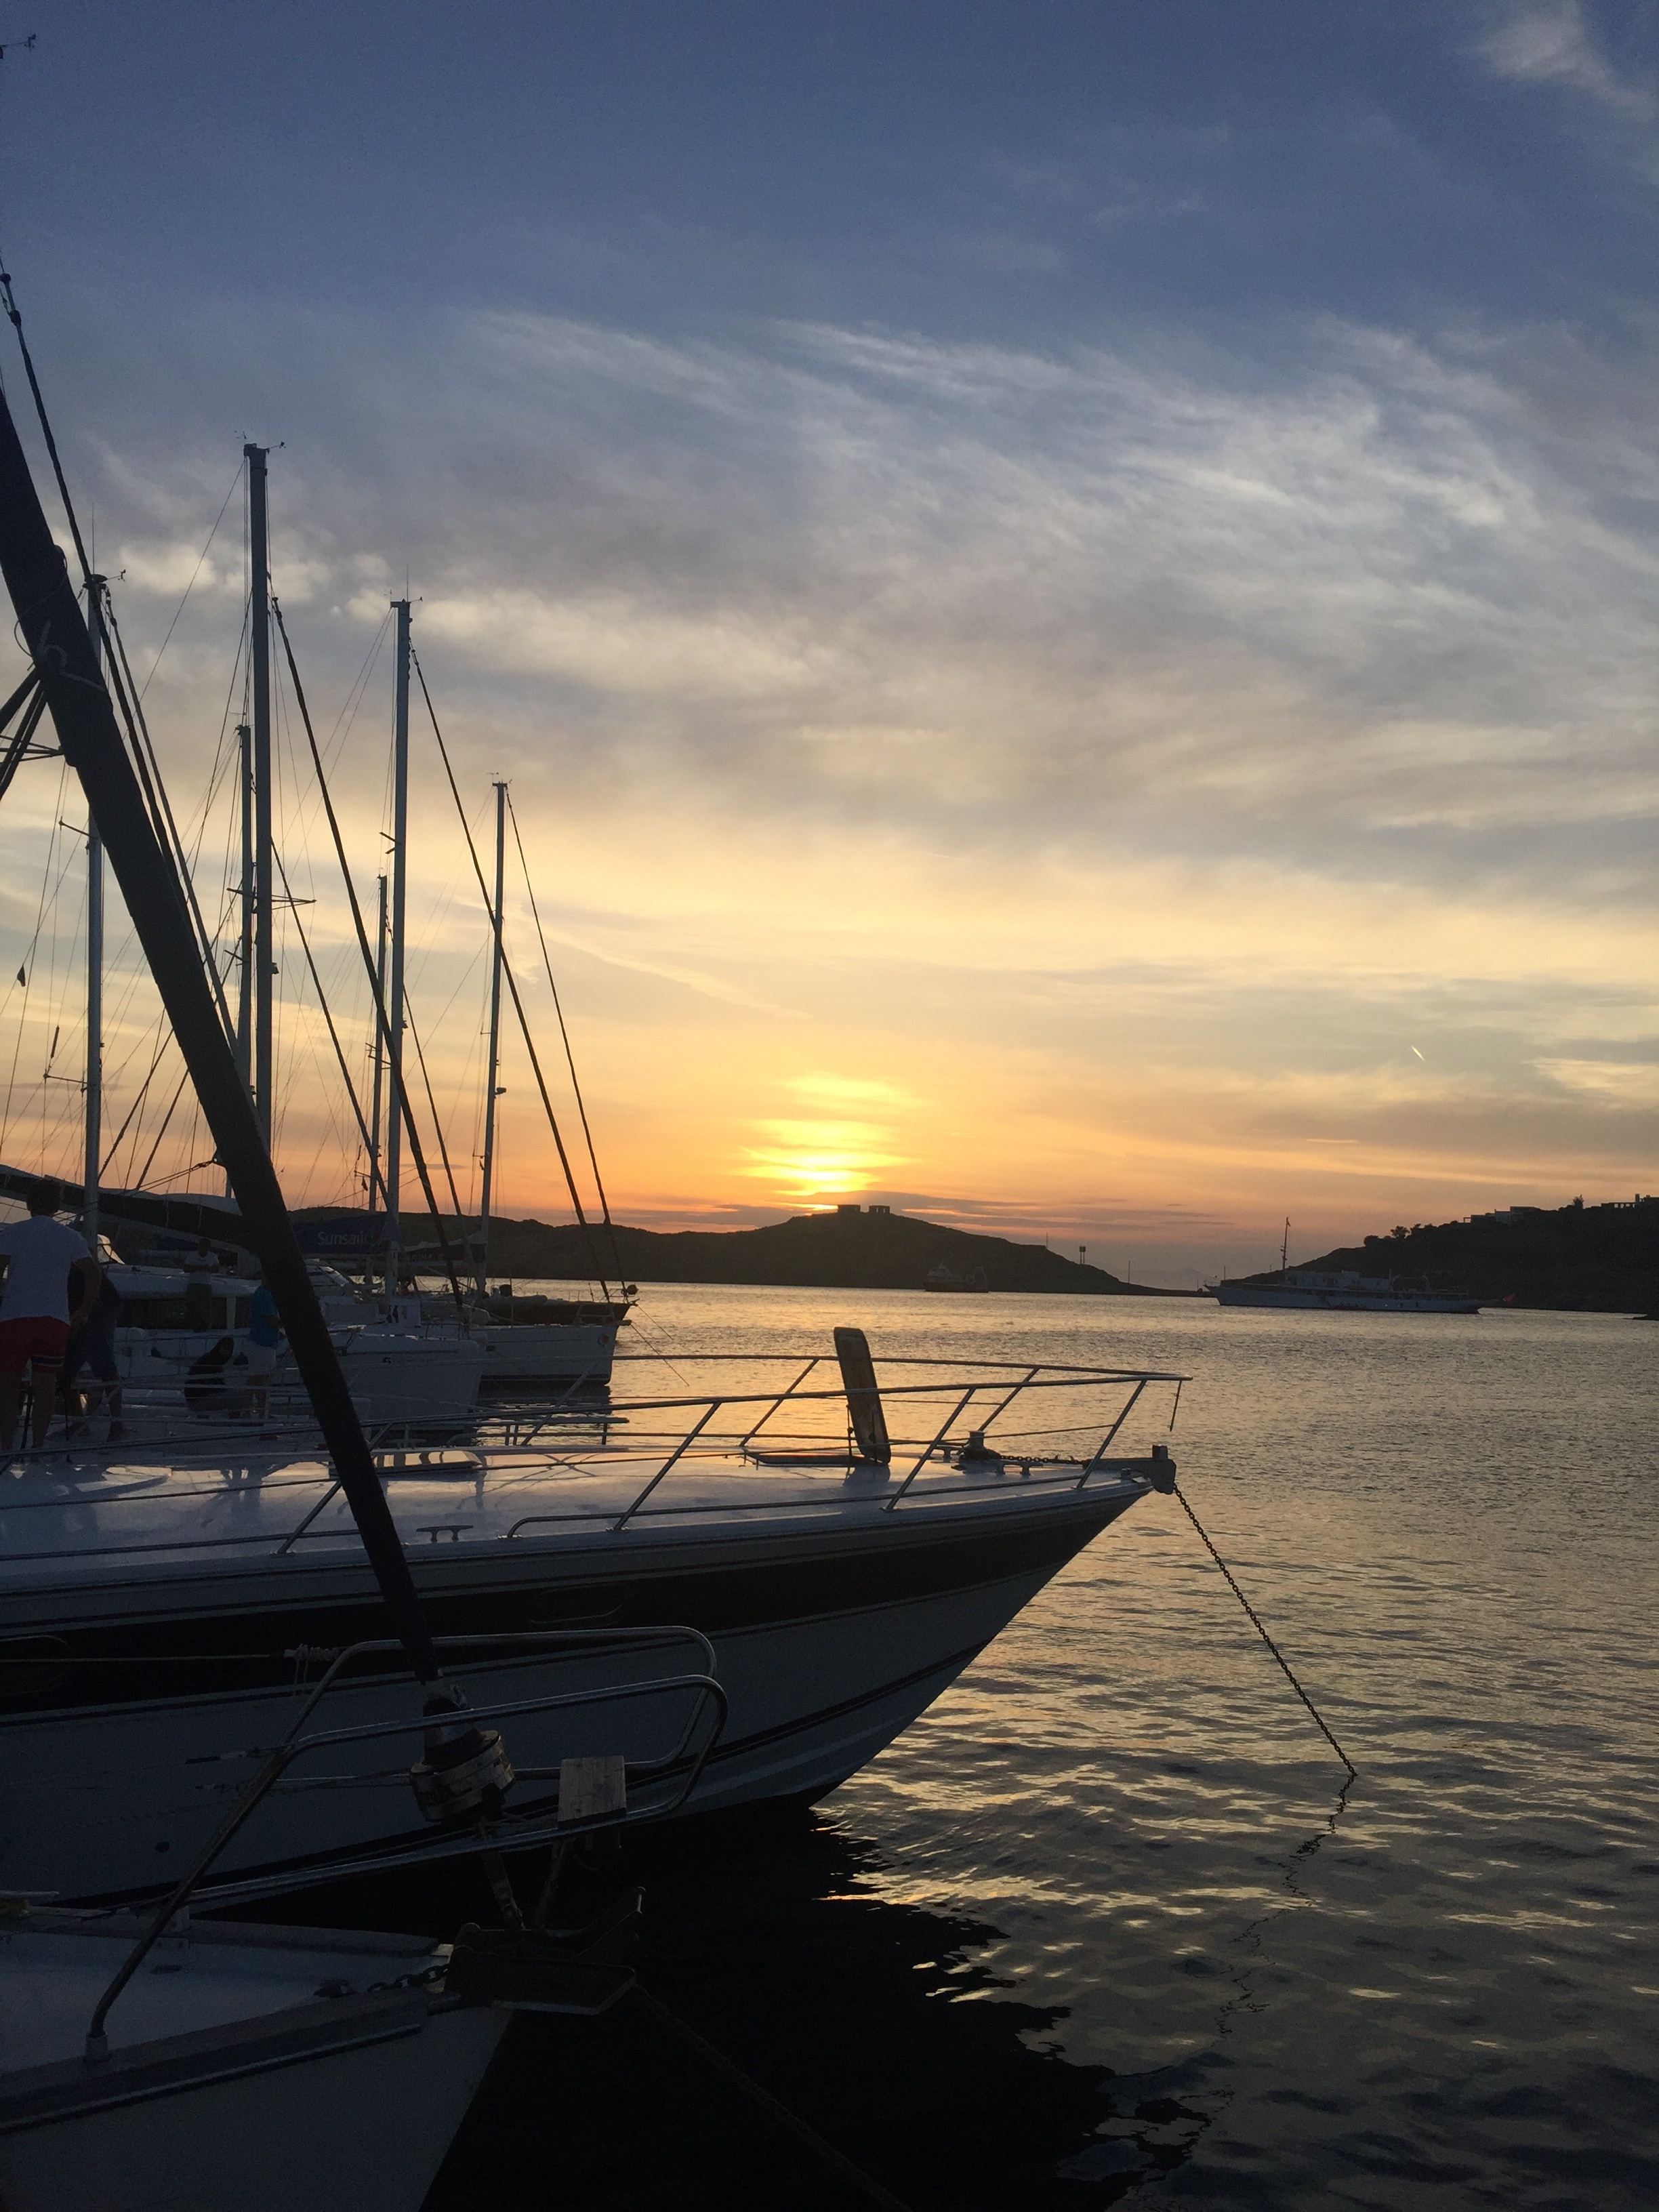
sea, coast, water, ocean, horizon, cloud, sunrise, sunset, boat, sunlight, morning, dusk, evening, reflection, vehicle, mast, sailing, yacht, bay, sailboat, boating, sail, watercraft, watercraft rowing, ion islands, best holiday ever